Beiyang Army

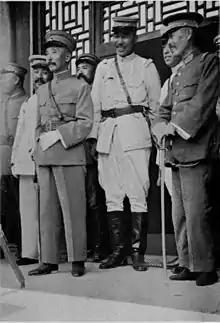
Meeting of Beiyang warlords. On the left, Zhang Zuolin, on the right Wu Peifu, in the middle, Zhang Zongchang, ruler of Shandong. Behind Wu, Zhang Zuolin's son Zhang Xueliang.

Overall, Duan Qirui and Feng Guozhang emerged as the top commanders of the Beiyang Army besides Yuan himself. Duan became the second most powerful figure in the Beiyang clique by 1914, serving as both Premier and the Minister of War. The latter position gave him more influence over the Beiyang Army because he controlled the promotion of officers. However, in the following year Yuan retook control of the military and removed Duan from his posts. He continued the process of centralizing government power by starting preparations in August 1915 to restore the monarchy in China with himself as emperor. Much of his earlier support was due to him maintaining order, but this was seen as going to far. The monarchical restoration revealed the disagreements among the Beiyang Army's high ranking officers. Both Duan and Feng Guozhang, the latter commanding Beiyang forces in Nanjing, openly opposed Yuan's decision. Feng's headquarters at Nanjing became a meeting point for Beiyang officers that were against the return of the monarchy. Feng, as the governor of Jiangsu, was in charge of one of China's wealthiest provinces, and resisted Yuan's attempt to remove him from his power base by declining to take up his offer of becoming the chief of the general staff in Beijing.